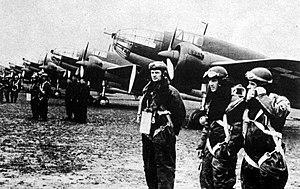
L’invasion de la Pologne, également connue sous le nom de campagne de septembre ou guerre défensive de 1939 en Pologne, et campagne de Pologne ou plan Blanc en Allemagne, est une opération militaire déclenchée par l'Allemagne avec l'appui de la ville libre de Dantzig et d'un contingent slovaque, et par l'Union soviétique, dans le but d'envahir et de partager la Pologne. Cette offensive lancée par surprise provoque l'entrée en guerre de la France et de la Grande-Bretagne puis fait basculer l'Europe dans la Seconde Guerre mondiale.